Édouard Naville

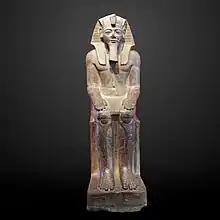
Statue of Ramesses II found by Naville at Bubastis, on display at Musée d'Art et d'Histoire in Geneva

He first visited Egypt in 1865, where he copied the Horus texts in the temple at Edfu. During the Franco-Prussian War he served as a captain in the Swiss army. His early work concerned the solar texts and the Book of the Dead. In 1882 he was invited to work for the newly founded Egypt Exploration Fund. He excavated a number of sites in the Nile Delta including Tell el-Maskhuta (1882), the Wadi Tumilat (1885–86), Bubastis (1886–89), Tell el-Yahudiyeh (1887), Saft el-Hinna (1887), Ahnas (1890–91), Mendes and Tell el-Muqdam (1892). Many of the objects he found in his Delta excavations are preserved in the Cairo Museum, British Museum, and the Museum of Fine Arts, Boston.